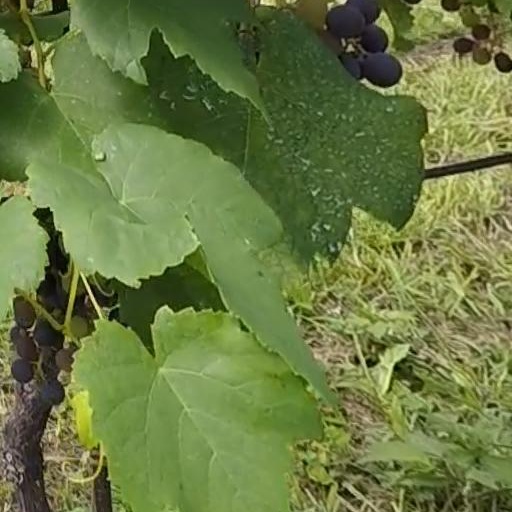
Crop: grape